Atotxa Stadium

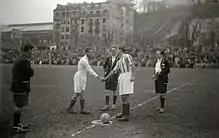
First match of Primera División in Atotxa 1929

Atotxa was a football stadium in San Sebastián, Spain. It was the home ground of Real Sociedad until 1993 when it was replaced by Anoeta Stadium. It had superseded Ondarreta Stadium 80 years earlier. It had a capacity of 17,000 spectators.